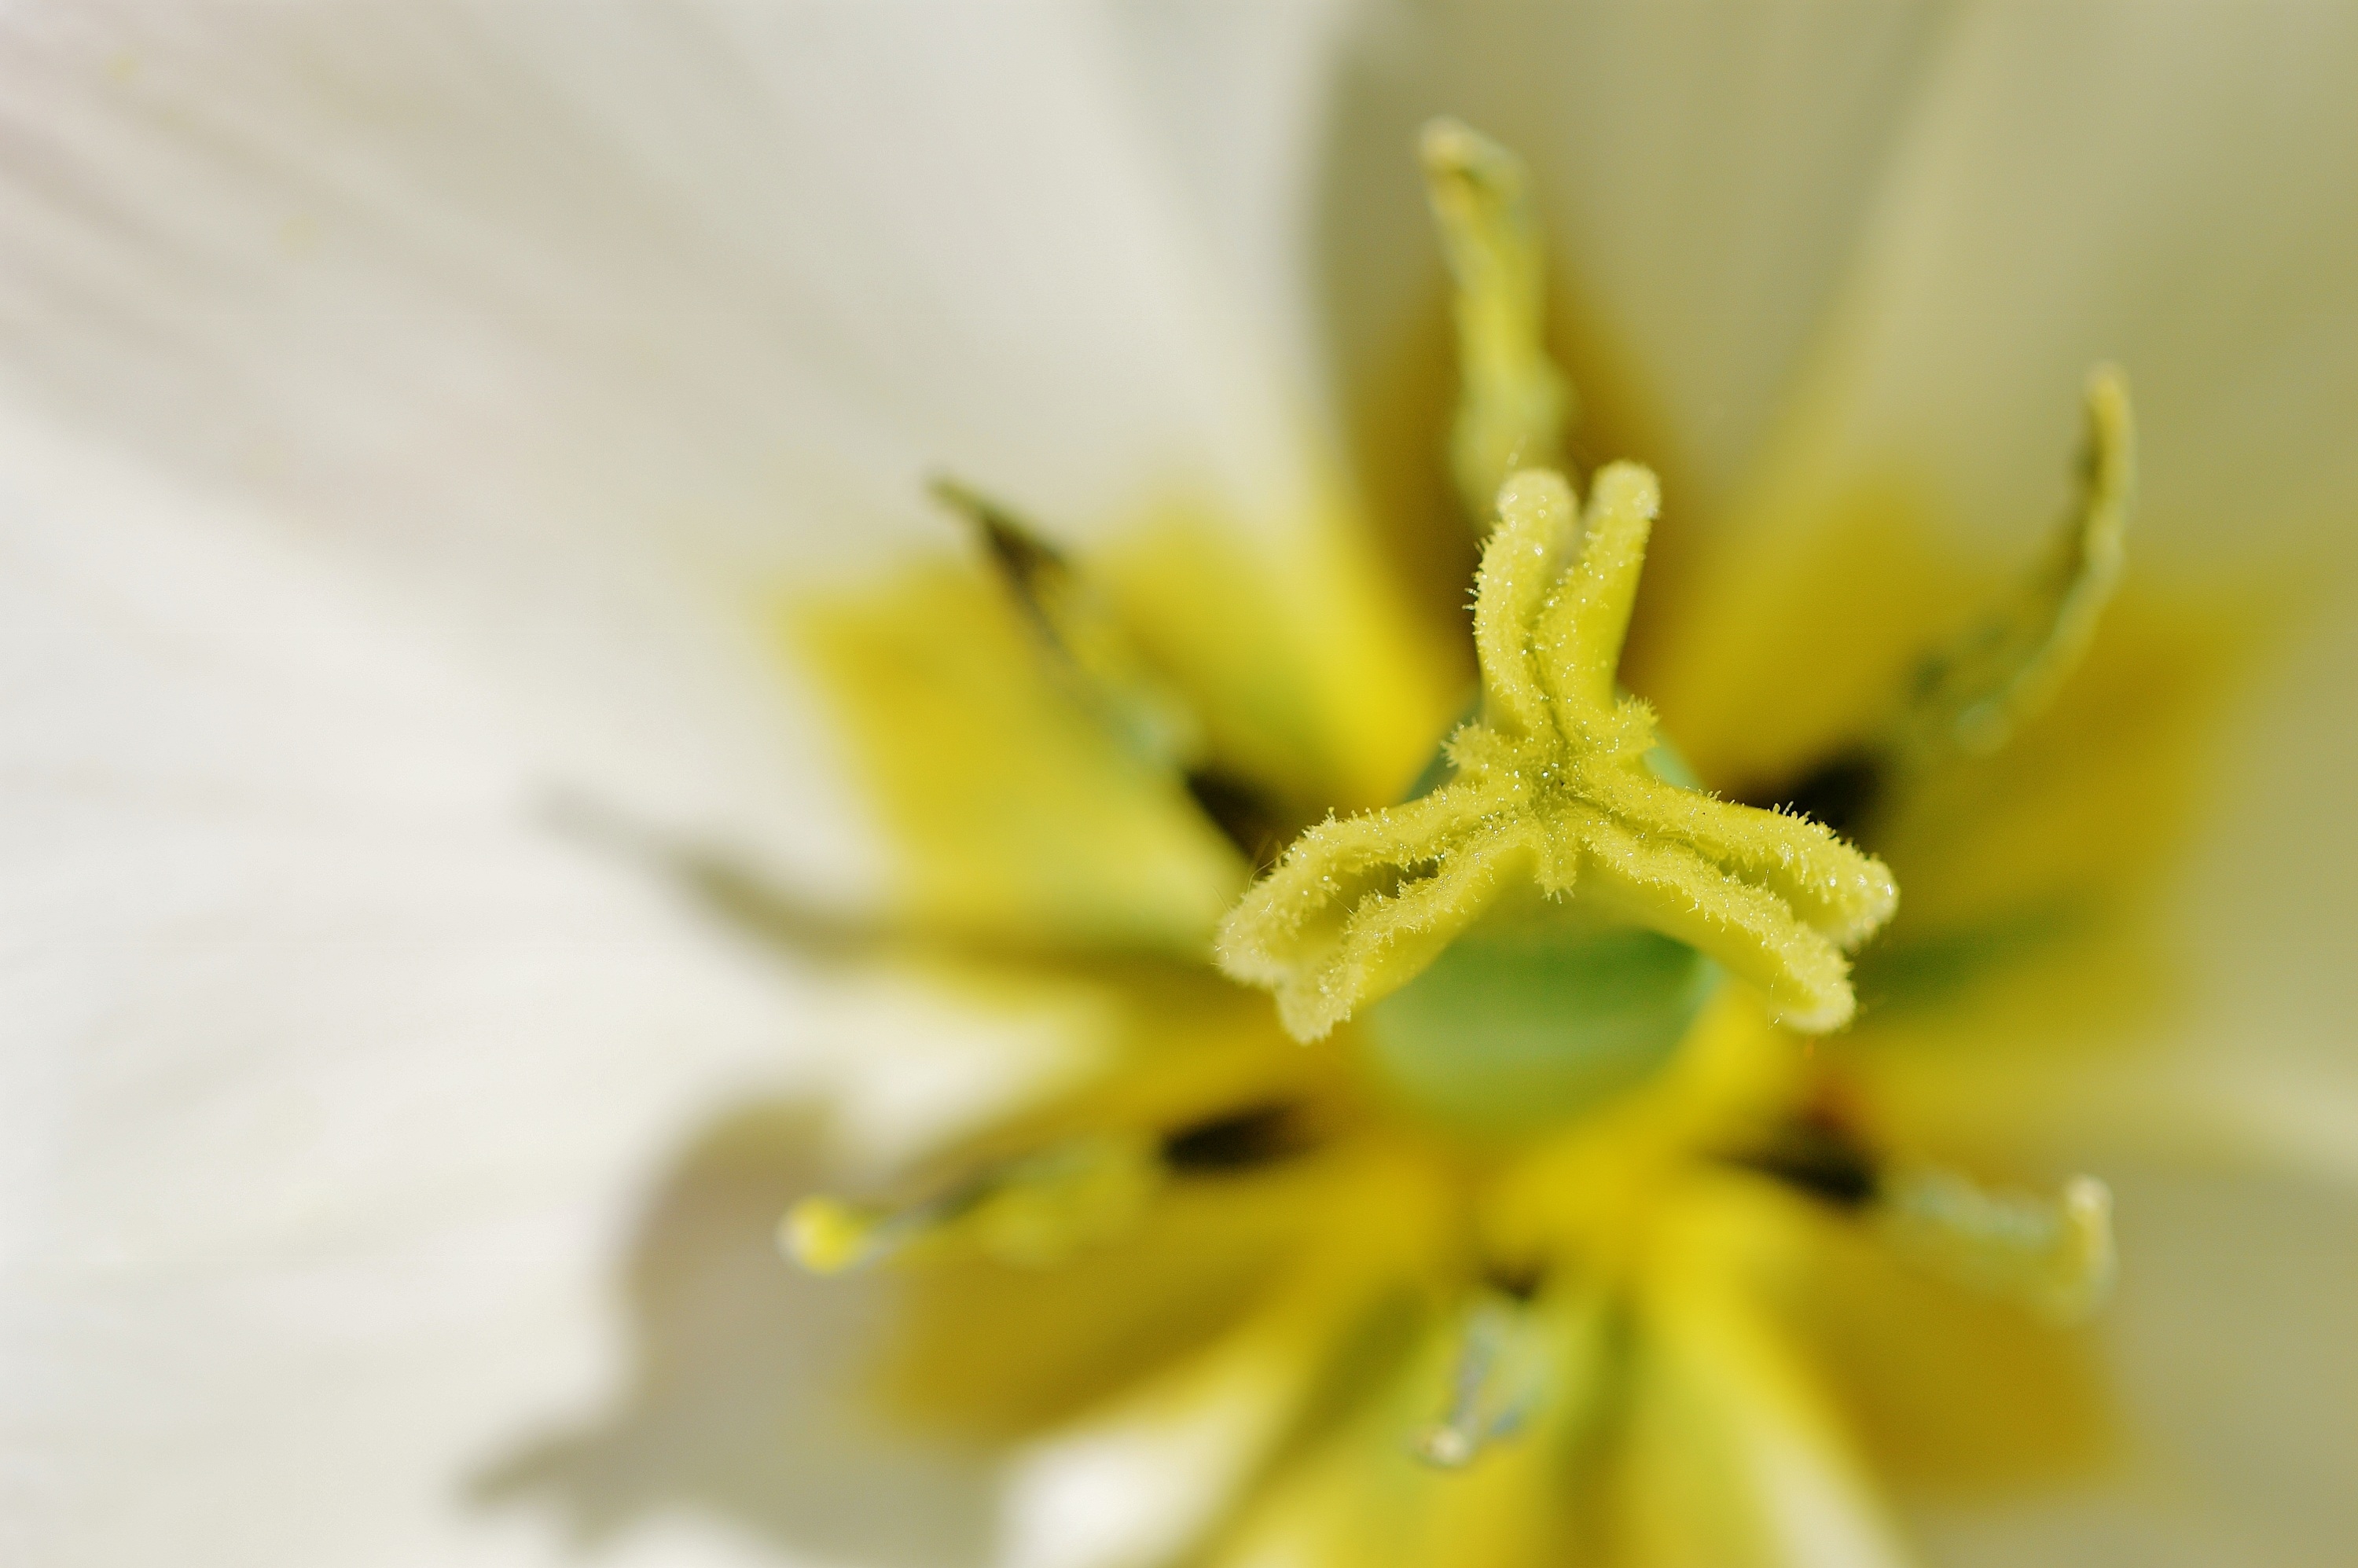
nature, blossom, plant, sunshine, white, photography, leaf, flower, petal, bloom, tulip, spring, green, produce, botany, yellow, garden, close, flora, wildflower, close up, farbenpracht, macro photography, flowering plant, plant stem, land plant